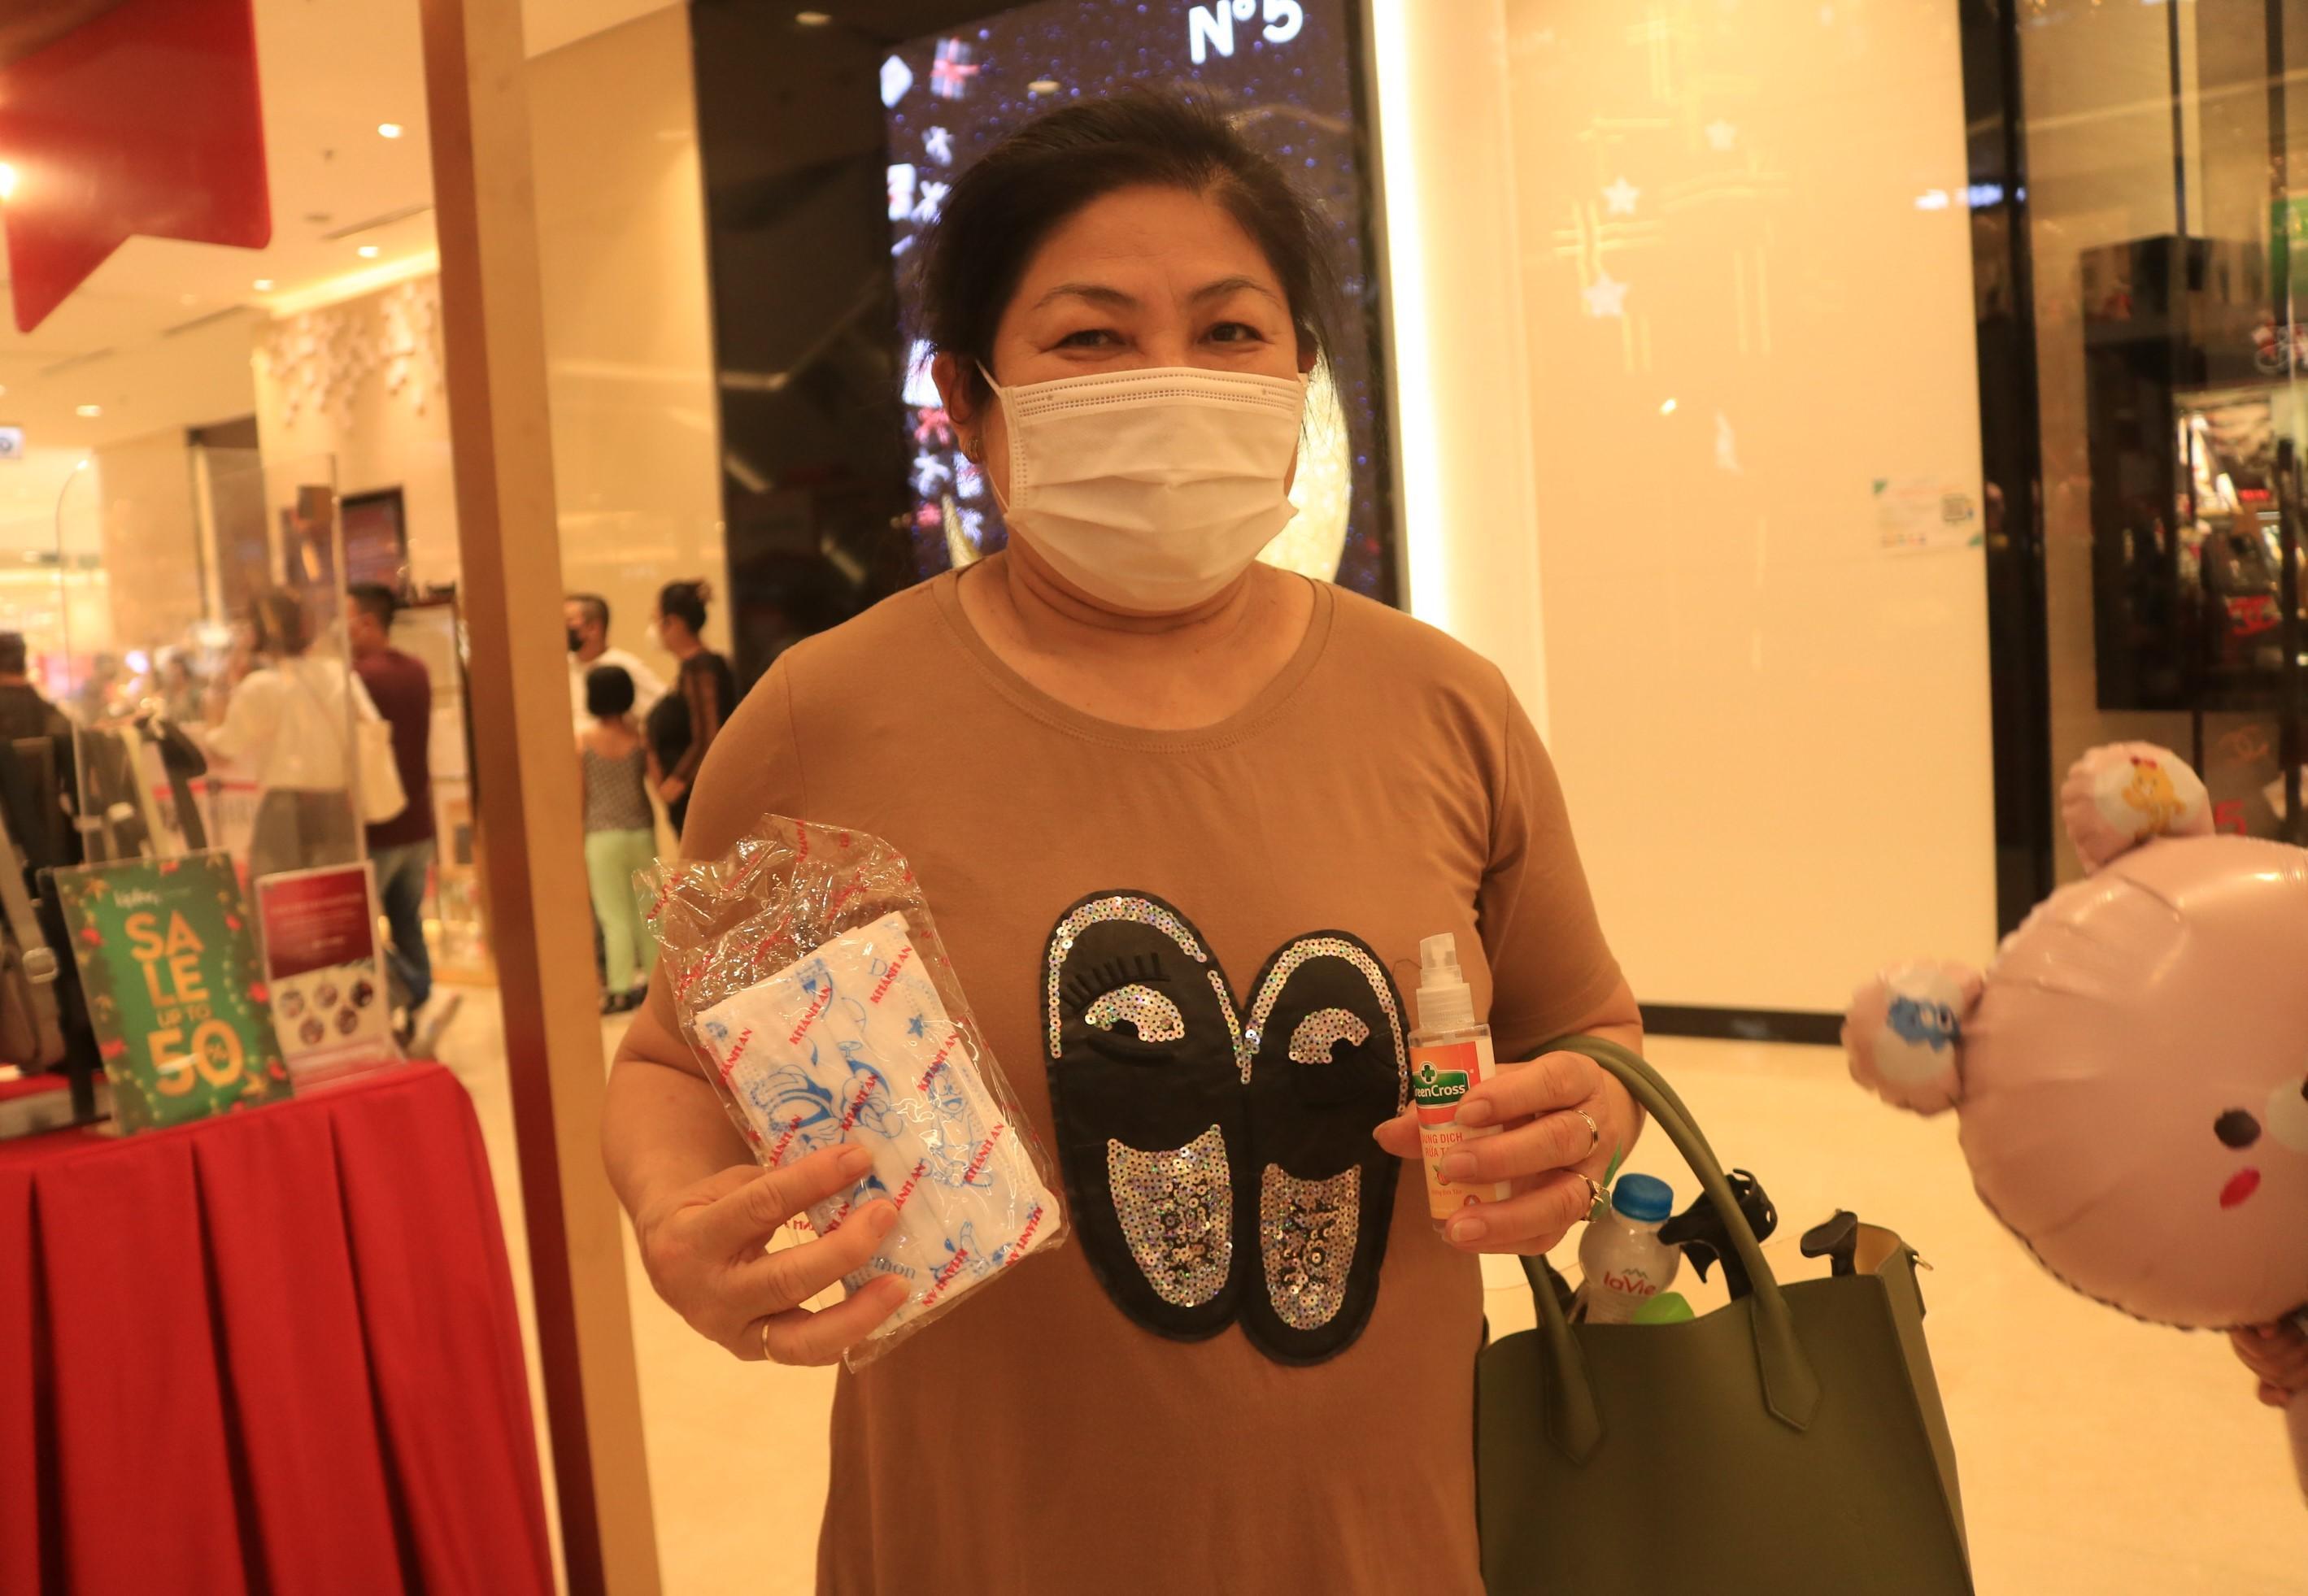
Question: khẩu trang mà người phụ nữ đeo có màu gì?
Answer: màu trắng